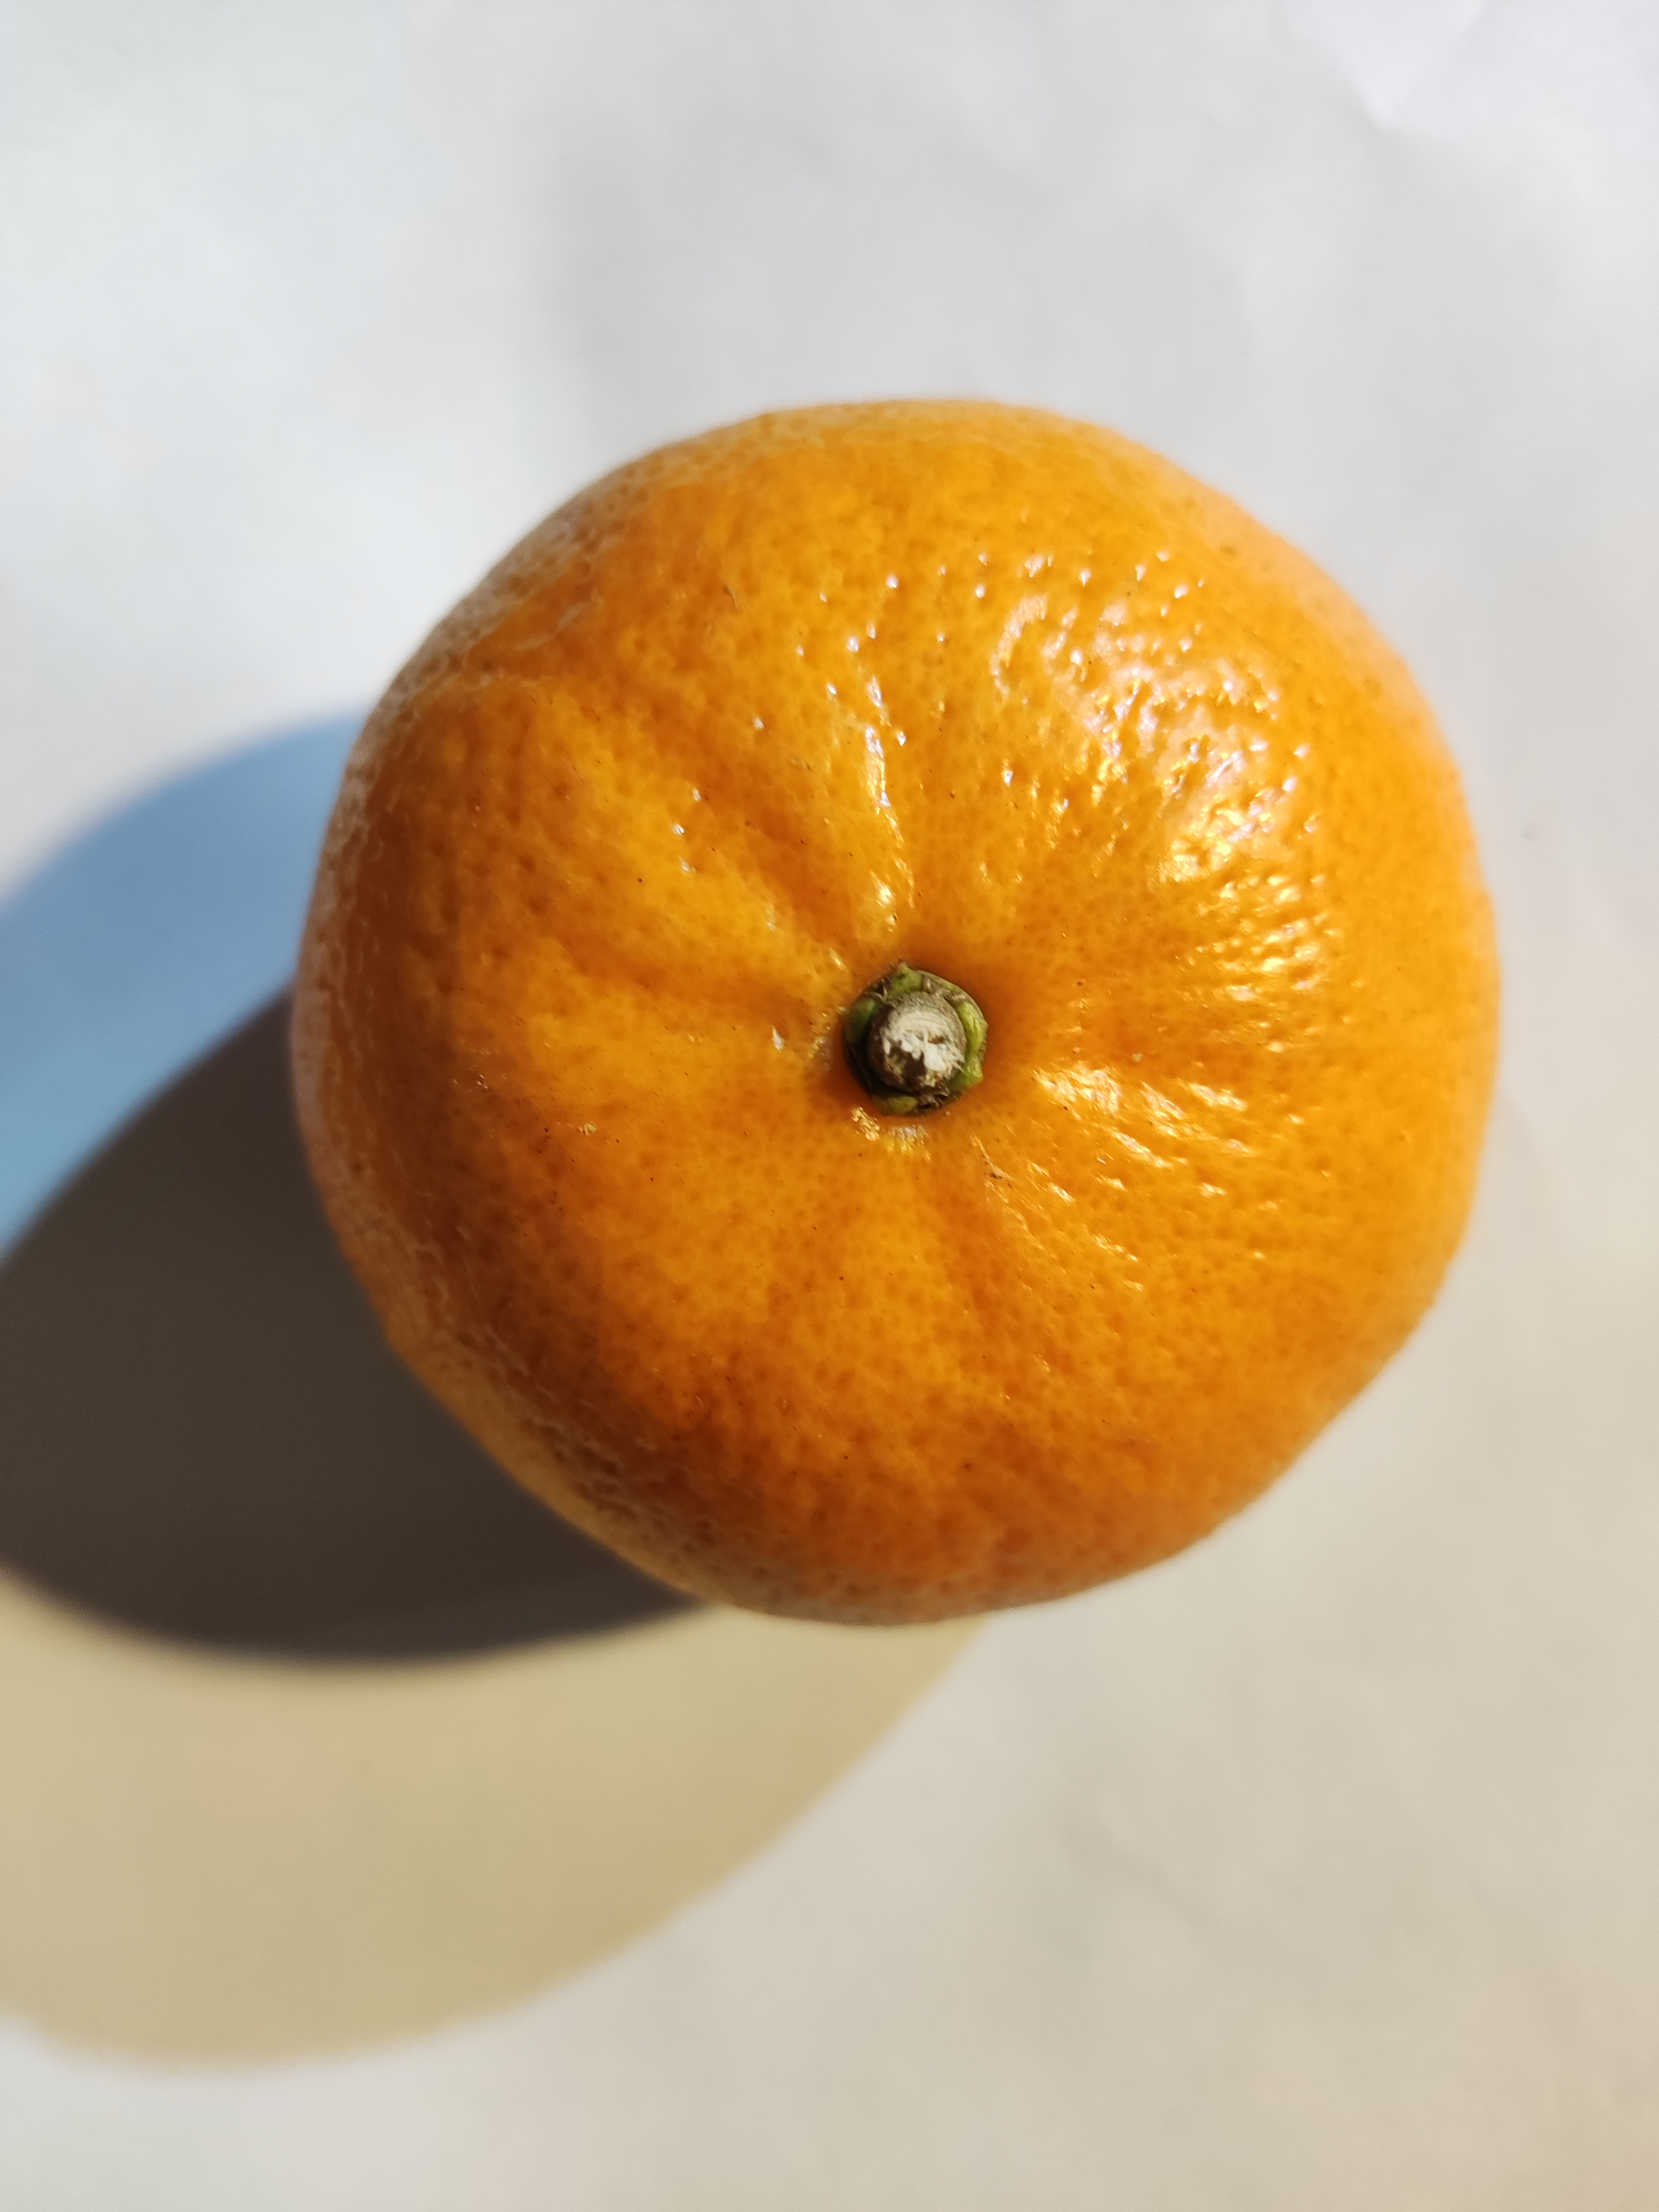
Fruit: orange
Condition: fresh